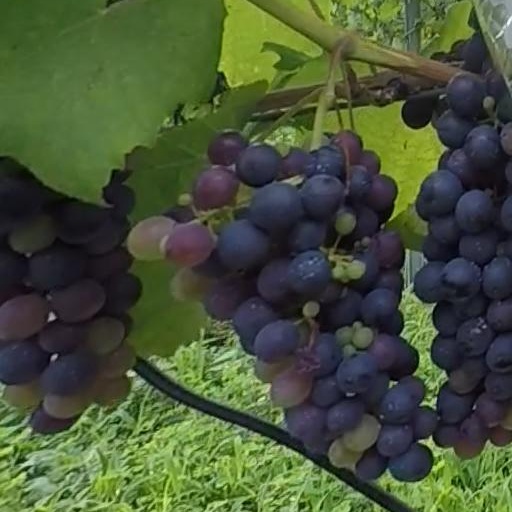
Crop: grape